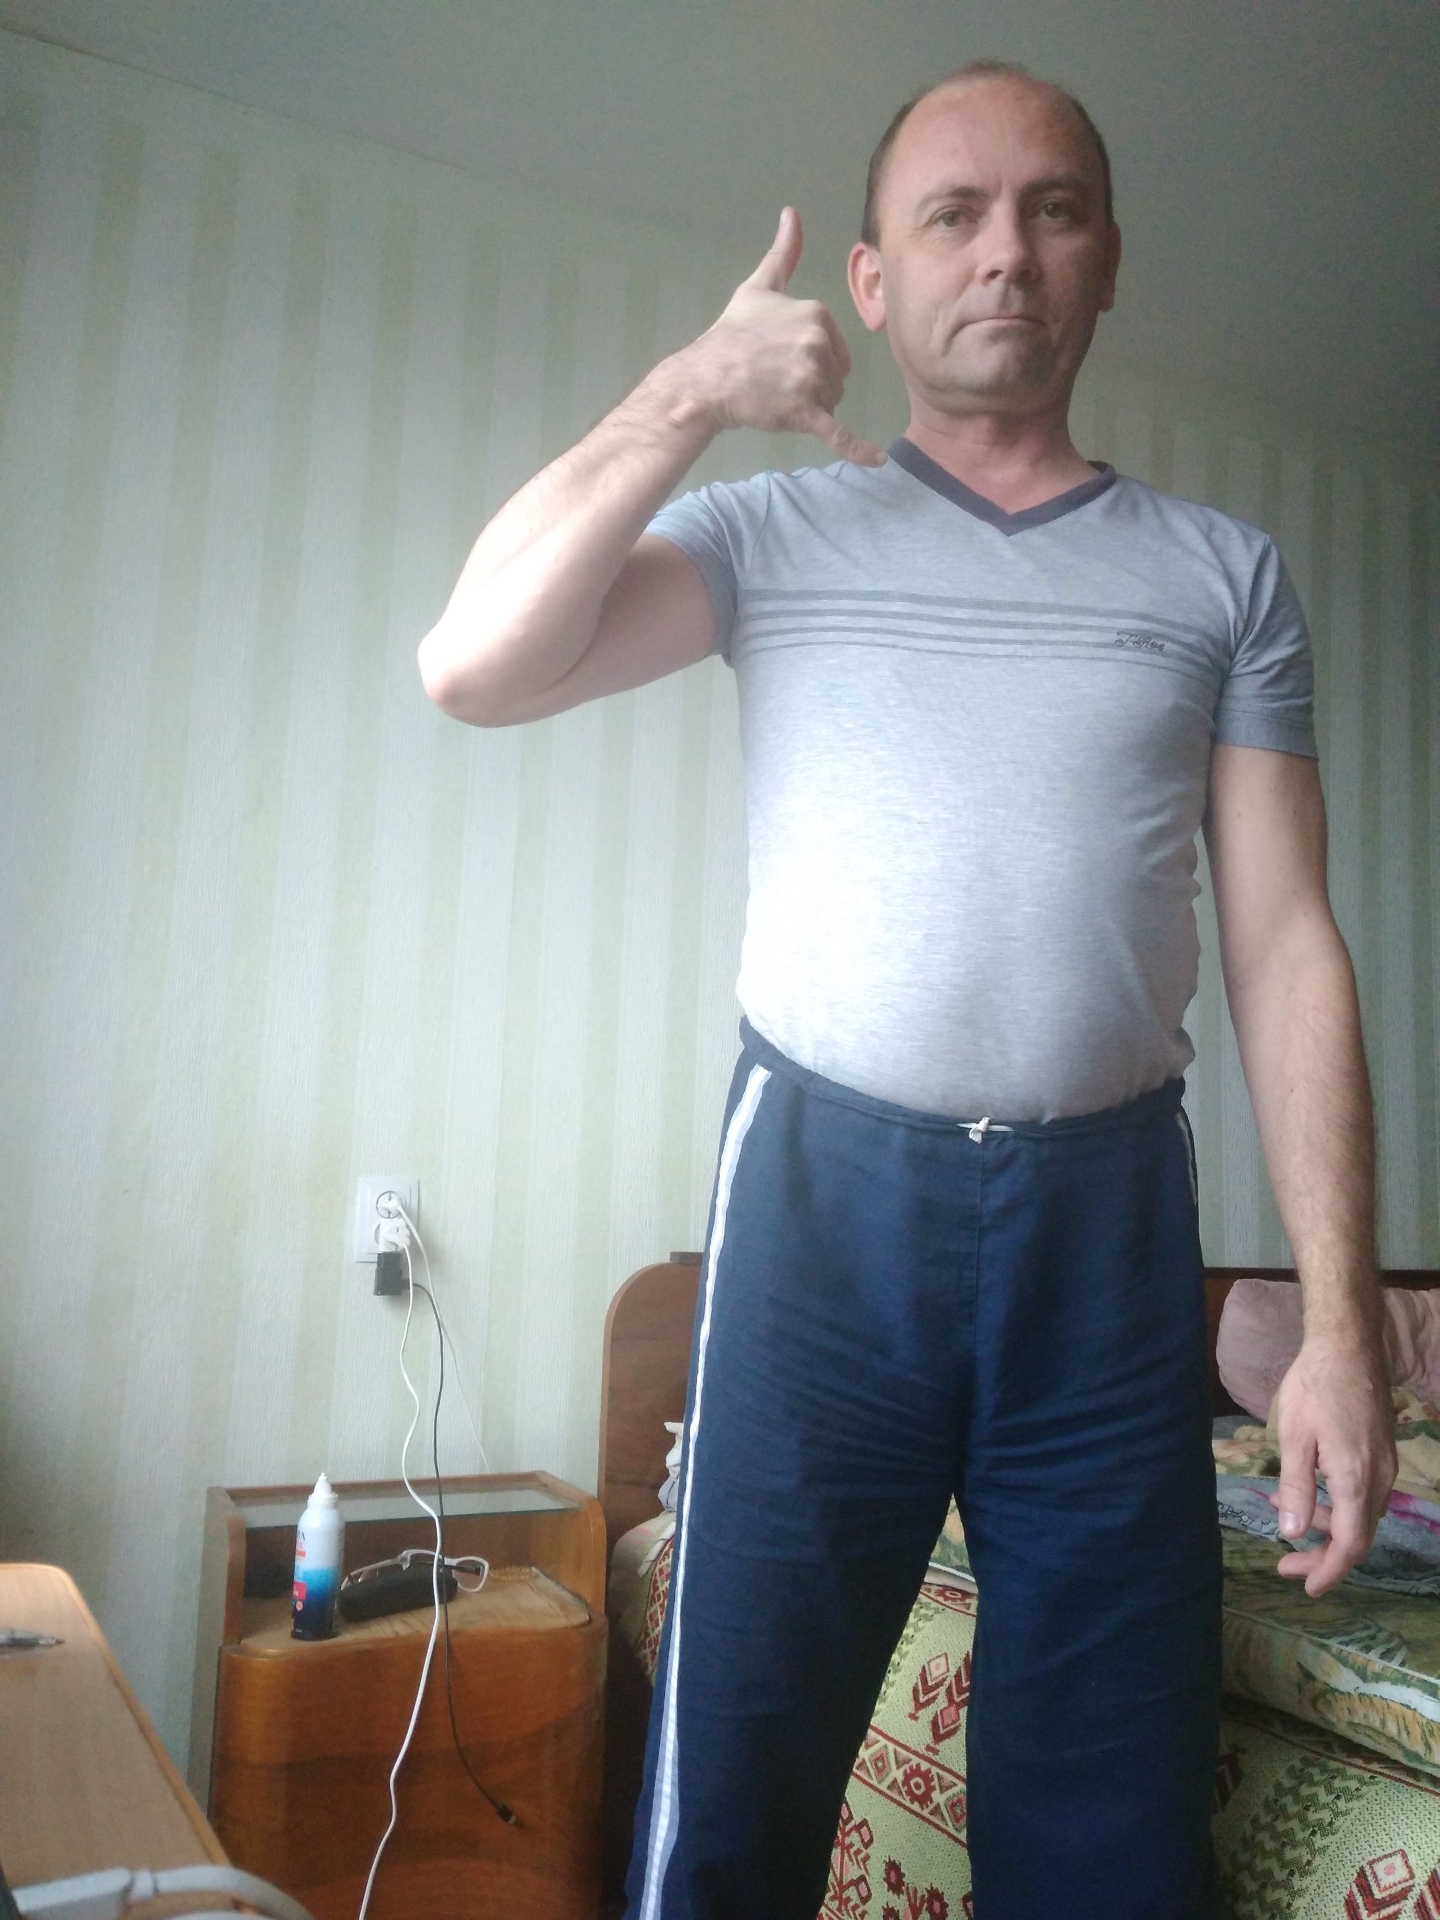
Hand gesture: call